Tretower Court

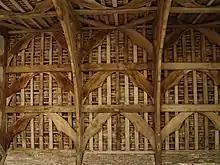
Tretower Court, roof beams

In early times the castle was held by the Picard (Pychard) family who gained extensive lands in Herefordshire for assisting William the Conqueror. Members of the family were Sheriffs of Hereford and married into several great landed families.